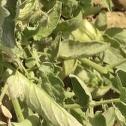
Crop: Tomato
Condition: virosis-d